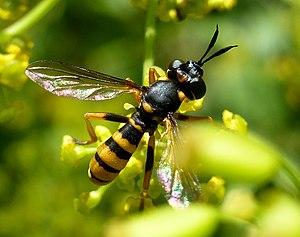
Les Conopidae sont une famille de mouches de formes, tailles et couleurs variées, appartenant à l'ordre des diptères et comprenant 808 espèces. Elles se rencontrent sur la totalité des terres émergées excepté l'Antarctique et les îles du Pacifique. 85 espèces sont présentes en Europe, dont 60 en France. L'éthologie d'une grande partie de ces espèces est inconnue ; pour celles dont elle a été étudiée, la larve est obligatoirement endoparasite d'autres insectes, en particulier les hyménoptères pollinisateurs.
Leopoldius est un genre d'insectes diptères brachycères de la famille des Conopidae. Les adultes se nourrissent de nectar. Le comportement d'une grande partie de ces espèces est inconnu ; pour celles dont il a été étudiée, la larve est obligatoirement endoparasite d'autres insectes, en particulier les hymenoptères et parmi eux, les guêpes sociales telles que Vespula germanica, V. vulgaris ou Polistes gallicus. L'espèce-type du genre est Leopoldius signatus.